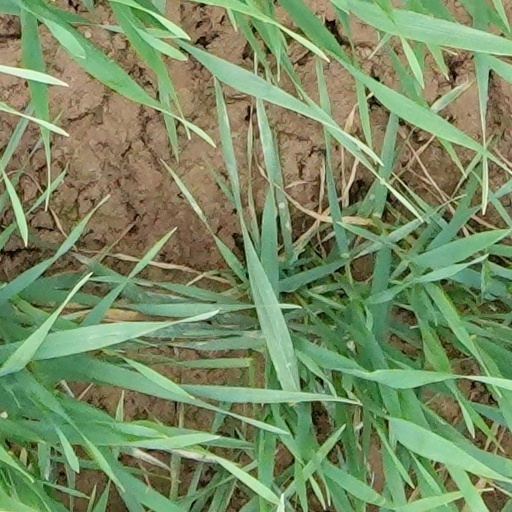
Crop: wheat